Forced conversion

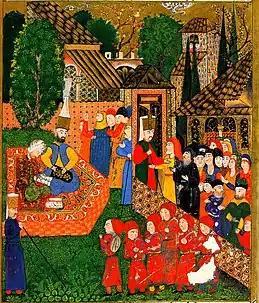
Registration of boys for the "devşirme". Ottoman miniature painting from the "Süleymanname", 1558.

A form of forced conversion became institutionalized during the Ottoman Empire in the practice of devşirme, a human levy in which Christian boys were seized and collected from their families (usually in the Balkans), enslaved, forcefully converted to Islam, and then trained as elite military unit within the Ottoman army or for high-ranking service to the sultan. From the mid to late 14th, through early 18th centuries, the devşirme–janissary system enslaved an estimated 500,000 to one million non-Muslim adolescent males. These boys would attain a great education and high social standing after their training and conversion.